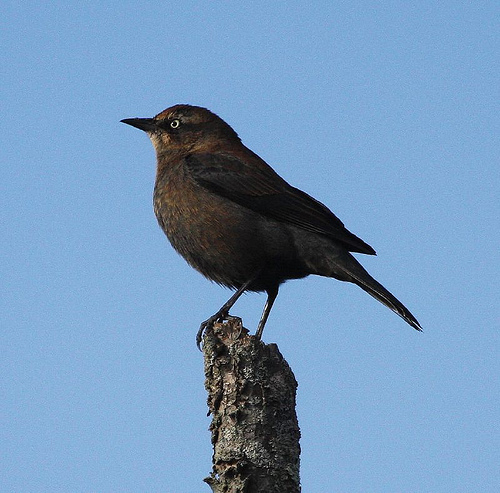
almost totally black bird, with gradient brown markings and a short black beak.
this bird is black, smooth, and has a sharp bill and gray eyes.
a medium bird with with a light black overall and dark black primaries and the bill is short and pointed
this average sized bird is generally black all over with a sharp,short black beak,and light grey eyes.
this small bird has a black body, wings and tail with some brown feathers on its belly.
a small black bird with a very small and sharp beak and short tail.
this small bird is dark brown in color with a fairly long and round beak.
this bird has wings that are black and has a white eye
this bird has a black bill and wings with a dark grey breast and belly.
this round bird has a has a dark brown belly and a pointy black bill with a white eyering.
Species: Rusty Blackbird